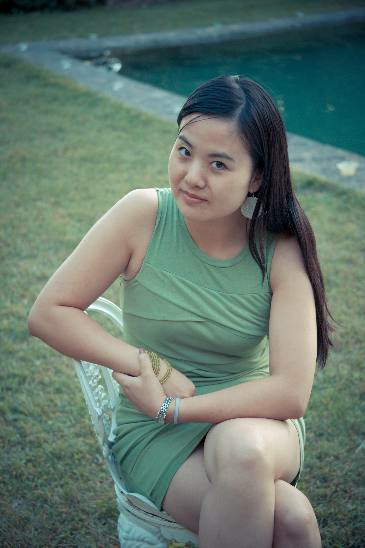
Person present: Yes